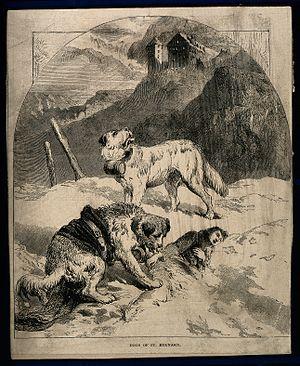
Le saint-bernard est une race de grand chien de montagne, souvent dressé comme chien de recherche en avalanche. L'imaginaire populaire les affuble d'un tonnelet de schnaps accroché au cou qui serait destiné à revigorer les victimes du froid. Cette pratique a été utilisée surtout à la fin du XIXᵉ siècle dans la recherche de personnes perdues dans les montagnes ou victimes d'une avalanche.